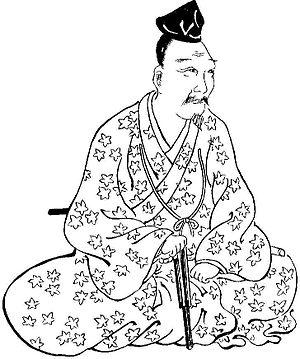
Cette page dresse une liste de personnalités nées au cours de l'année 1387 :